Litchfield Street

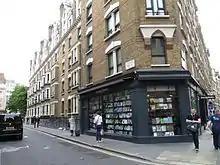
Litchfield Street, south side, looking east.

Litchfield Street is a street in the City of Westminster, London, that runs from Charing Cross Road in the west to West Street in the east. The street is only half its original length.